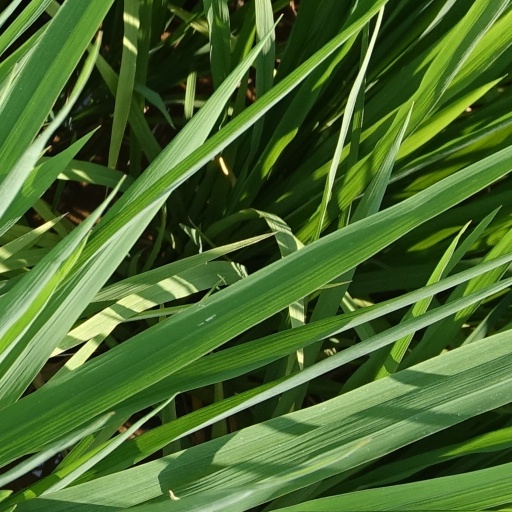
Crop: rice